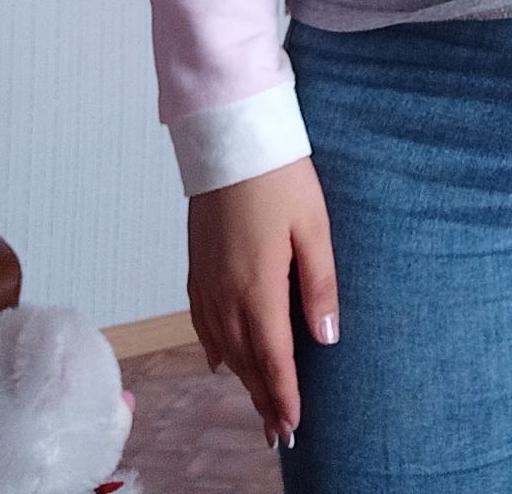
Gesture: no_gesture